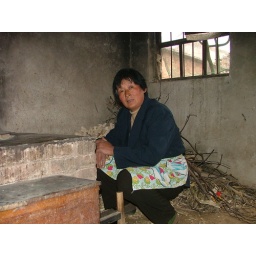
Wood burning stove in farmer's kitchen